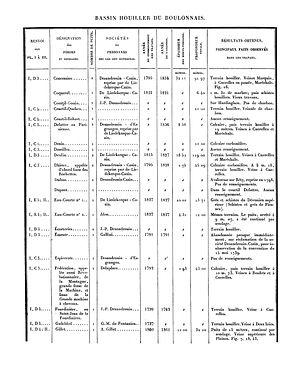
Liste des puits de mine et des sondages. Mines du Boulonnais. Document extrait de Étude des Gîtes Minéraux de la France. Topographie Souterraine du Bassin Houiller du Boulonnais ou Bassin d'Hardinghen, par A. Olry, ingénieur en chef des Mines. Chapitre IX, pages 172 à 189.
Le bassin minier du Boulonnais, aussi appelé bassin minier picard, est un ensemble de charbonnages assez anciens ouverts sur les communes de Hardinghen, Réty, Fiennes, Ferques et Caffiers, entre les villes de Boulogne-sur-Mer et Calais, et exploités entre 1692 et 1950. La houille y a donc été exploitée durant plus de deux siècles.